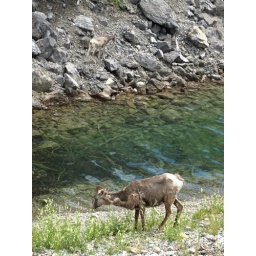
Some goats in the Rockies (not mountain goats though - according to our tour guide mountain goats are white and fluffy).